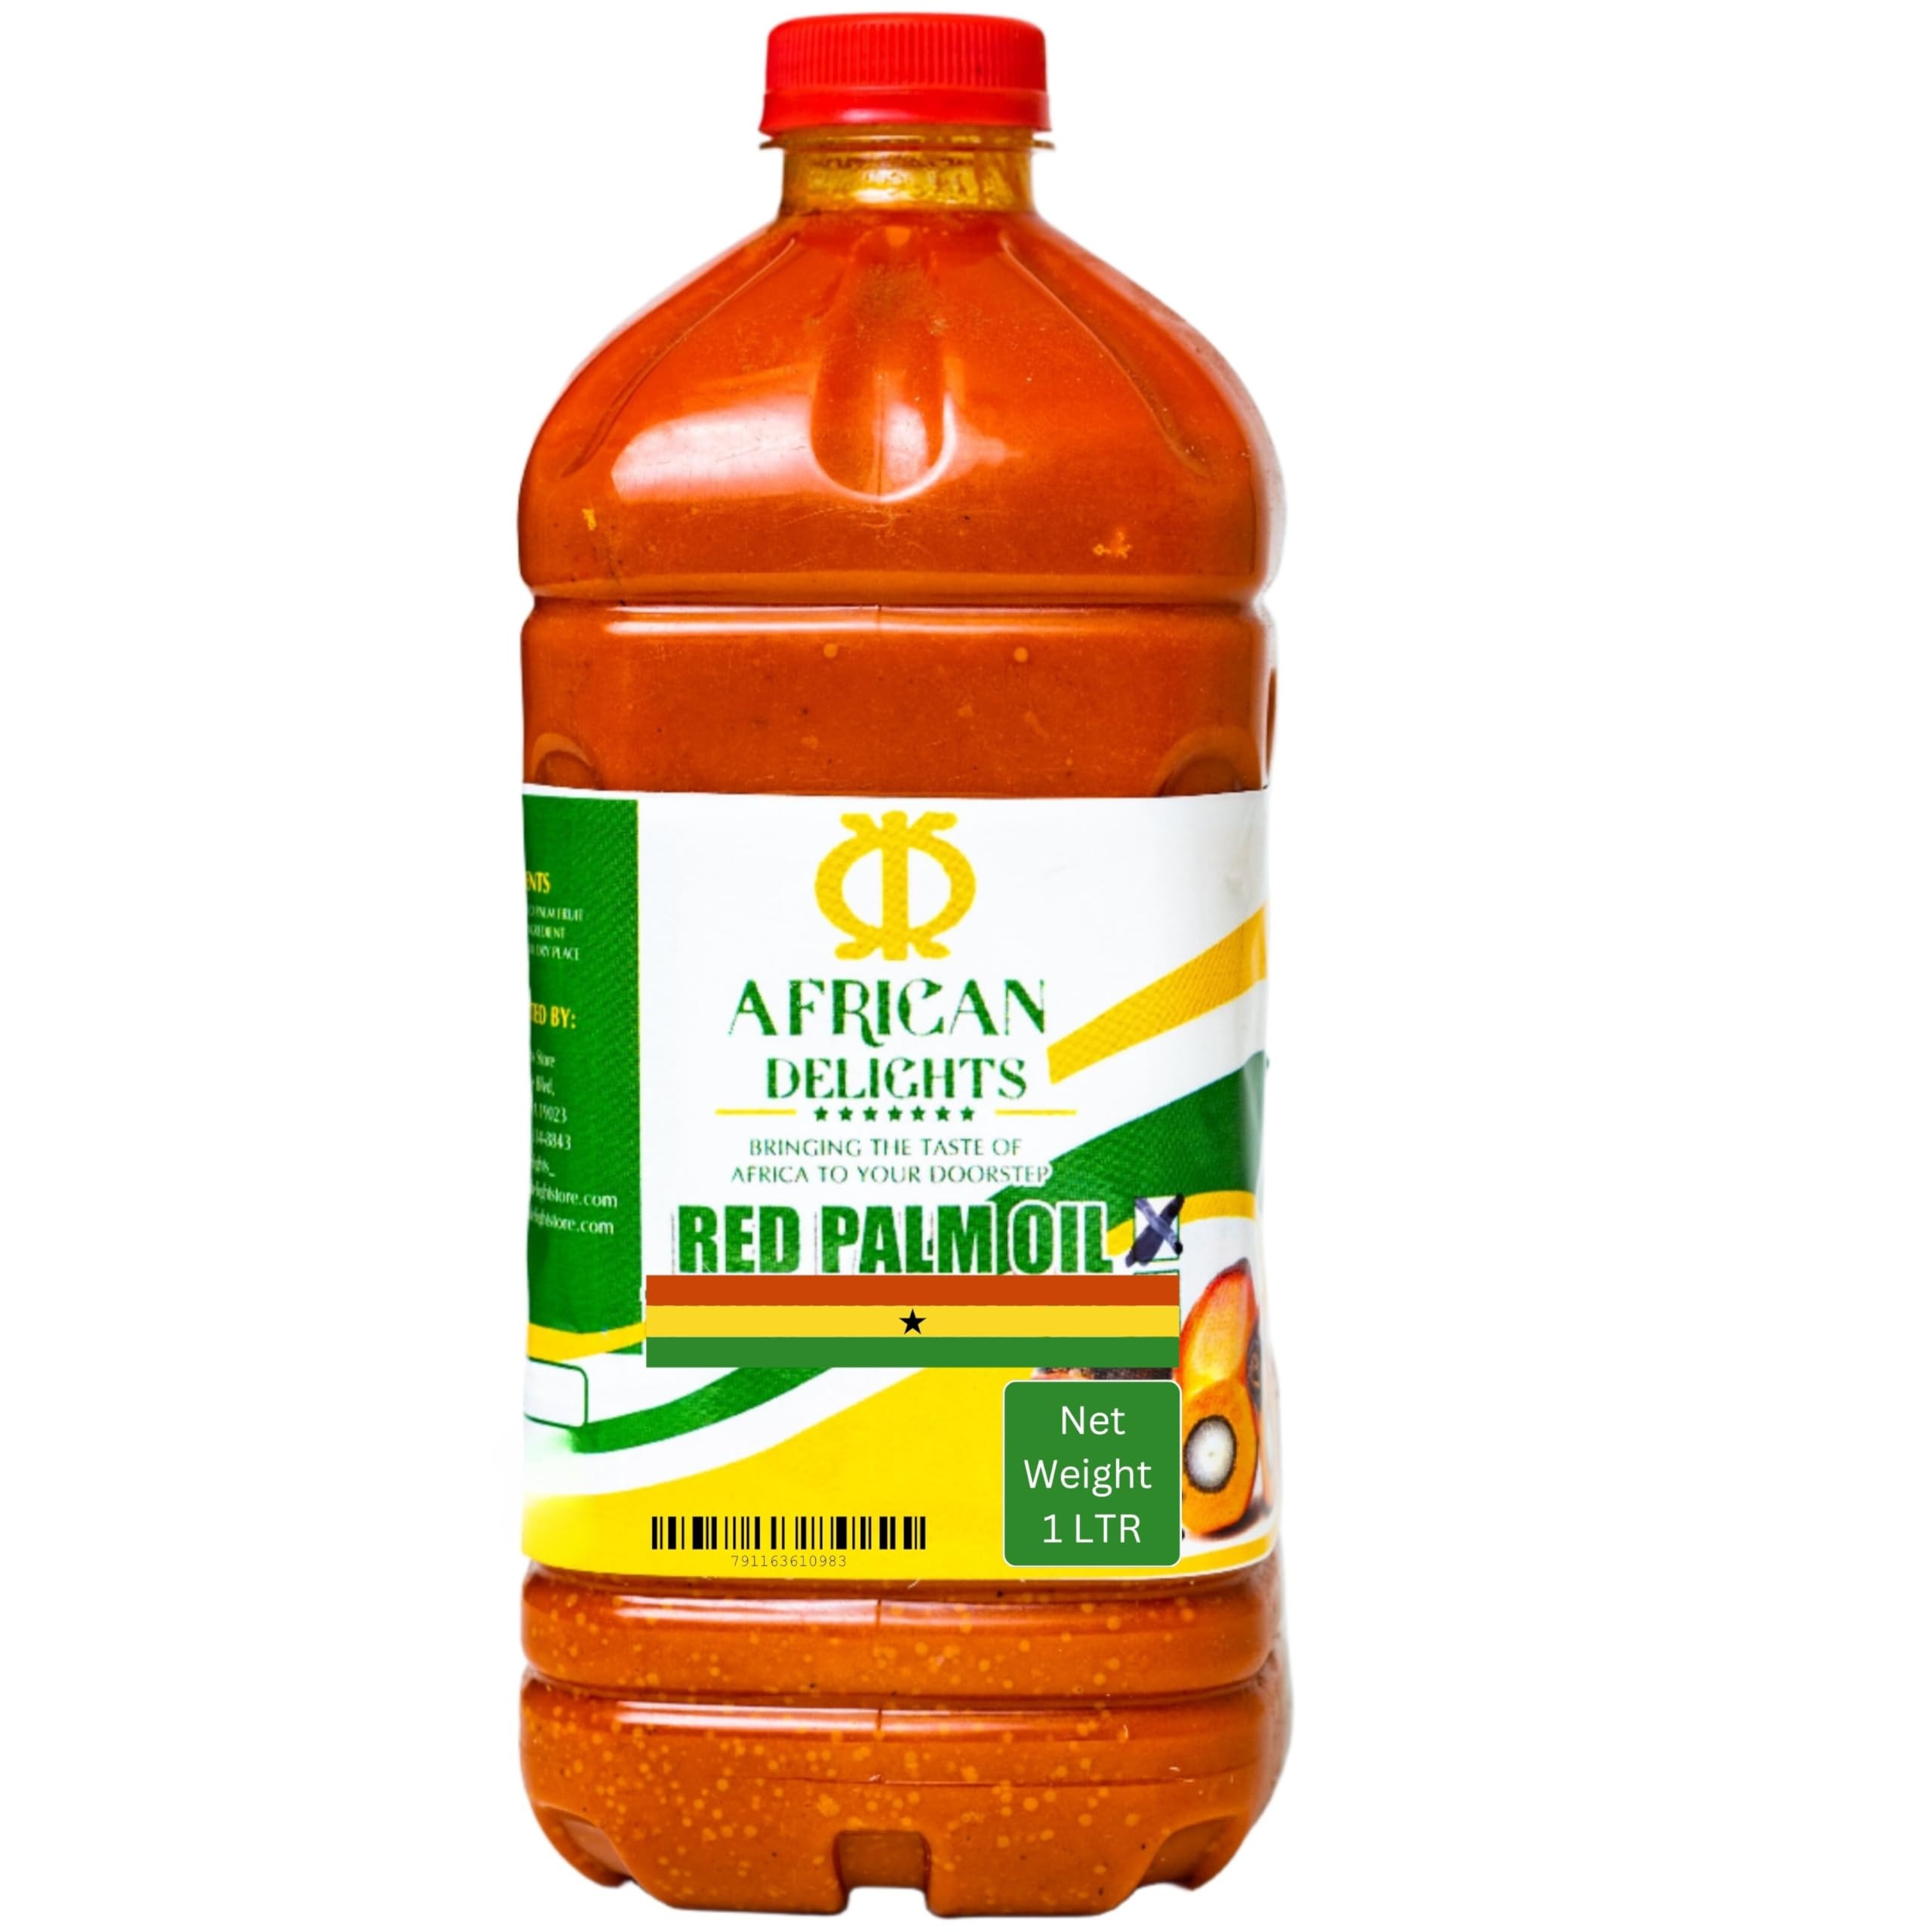
Item Name: African Delights Red Palm Oil - 100% Natural & Pure | Authentic Unrefined Palm Fruit Oil | High Smoke Point for Cooking, Frying & Sautéing | No Trans Fat, Non-Hydrogenated | Ideal for African, Caribbean & Latin Cuisine
Bullet Point 1: ✅ 100% Natural, Unrefined Red Palm Oil – No Additives or Preservatives Our pure, unrefined red palm oil is made from high-quality palm fruit with no additives or preservatives. It retains its vibrant red color and smooth texture, making it ideal for African, Caribbean, and Latin cuisine. Cold-pressed and minimally processed to preserve its nutrients, perfect for cooking, frying, roasting, and soap making.
Bullet Point 2: ✅ Versatile Palm Oil for Cooking, Frying & Baking With a high smoke point, this non-hydrogenated oil is great for frying plantains, sautéing, roasting meats, and making stews. Ideal for gluten-free baking—use it in pizzas, breads, and cakes for a rich flavor. A trusted alternative to manteca de corojo and dendê oil, it enhances Jollof rice, Egusi soup, and West African dishes.
Bullet Point 3: ✅ Smooth, Consistent Texture – No Sediments or Separation Unlike some palm oils with sediments or separation, ours melts evenly and re-solidifies naturally like coconut oil. Customers appreciate its smooth texture, making it great for cooking, skincare, and handcrafted soap making. Simply warm if solidified—no clumps, no grainy texture, just fresh, high-quality palm oil.
Bullet Point 4: ✅ Nutrient-Rich – No Trans Fats, High in Antioxidants & Vitamin E Packed with tocotrienols (Vitamin E) and carotenoids, this red palm oil is perfect for keto, paleo, and plant-based diets. Zero trans fats, non-hydrogenated, and a healthier alternative to butter or shortening. Supports heart-healthy cooking and is valued for skin and hair care benefits, adding deep moisture.
Bullet Point 5: ✅ Leak-Proof, Tamper-Sealed Packaging for Safe Storage Our palm oil comes in tamper-proof packaging to prevent leaks and spills. Unlike some brands that arrive damaged, our packaging ensures a mess-free experience with no wasted oil. Store in a cool, dry place for freshness. If solidified, warm slightly to return to liquid form. Customers love our well-sealed design that keeps their kitchen clean and oil fresh.
Product Description: Our unrefined red palm oil is cold-pressed from high-quality palm fruit, preserving its rich color, smooth texture, and essential nutrients. Minimally processed and free from additives, it’s perfect for cooking, frying, baking, and skincare. A great alternative to manteca de corojo and dendê oil, widely used in African, Caribbean, and Latin cuisine. ✅ Versatile for Cooking, Frying & Baking With a high smoke point, this red palm oil for cooking is excellent for frying, sautéing, roasting, and stews. It enhances gluten-free baking, making it perfect for pizzas, breads, cakes, and pastries. A key ingredient in Jollof rice, Egusi soup, and traditional West African dishes. ✅ Rich in Nutrients – High in Antioxidants & Vitamin E Loaded with tocotrienols (Vitamin E), carotenoids, and healthy fats, this palm oil and palm kernel oil is non-hydrogenated with zero trans fats. Suitable for keto, paleo, vegan, and gluten-free diets, it serves as a healthier substitute for butter, margarine, and shortening. ✅ Smooth Texture – No Sediments or Separation Unlike other oils, this red palm oil melts evenly and re-solidifies naturally like coconut oil. If solidified, simply warm slightly to return to liquid form—no grainy residue, just pure, high-quality oil. ✅ Ideal for Skincare, Haircare & Soap Making Rich in moisturizing and conditioning properties, this palm kernel oil nourishes skin and hair while enhancing handmade soaps, lotions, and natural cosmetics. ✅ Leak-Proof, Secure Packaging – No Mess Tamper-proof packaging prevents leaks or spills. Store in a cool, dry place. If solidified, gently warm before use.
Value: 68.0
Unit: Fl Oz

Price: 16.99